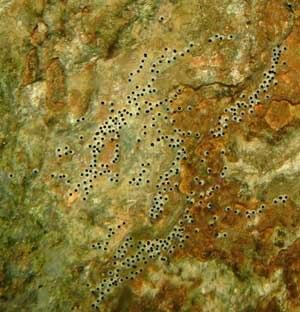
380 oeufs de Variabilichromis pondus sur substrat découvert.